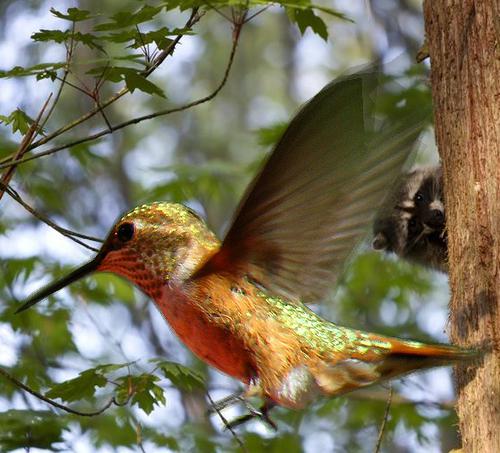
Bird species: Rufous_Hummingbird
Bird type: landbird
Background: land